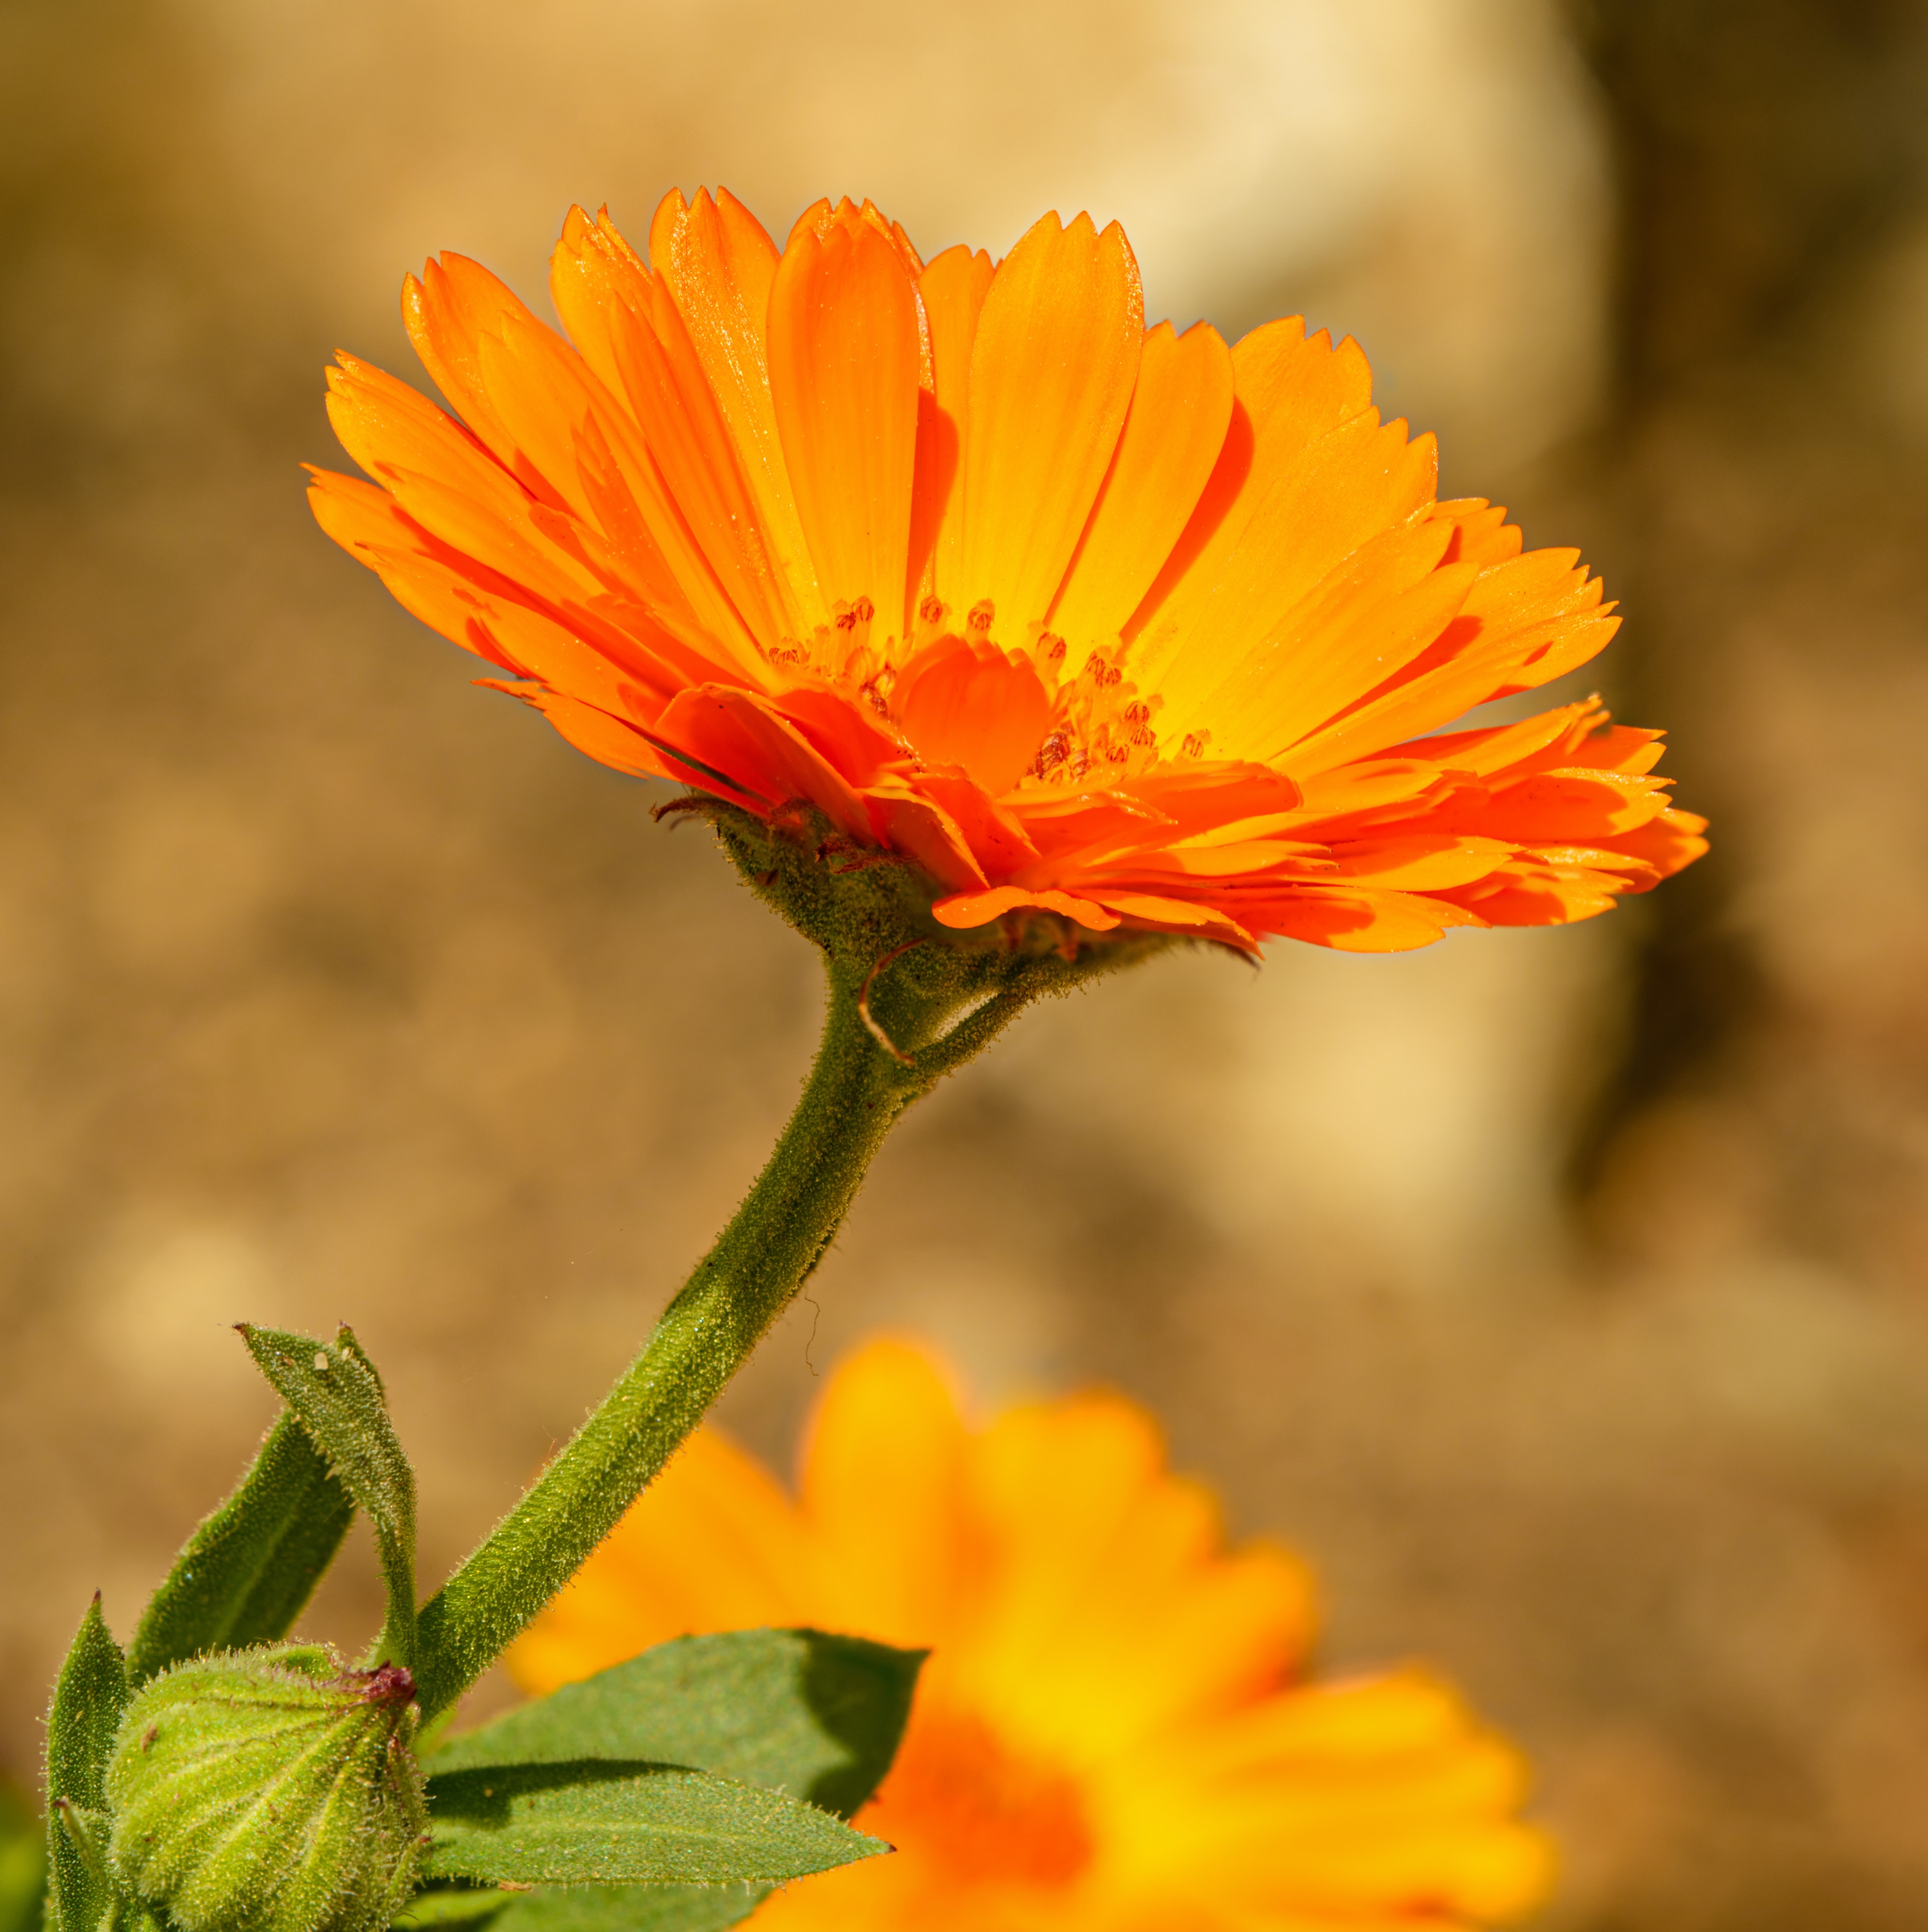
flower, plant, petal, orange hawkweed, annual plant, flowering plant, close up, herbaceous plant, macro photography, wildflower, terrestrial plant, daisy family, pollen, Forb, plant stem, Pedicel, coquelicot, peach